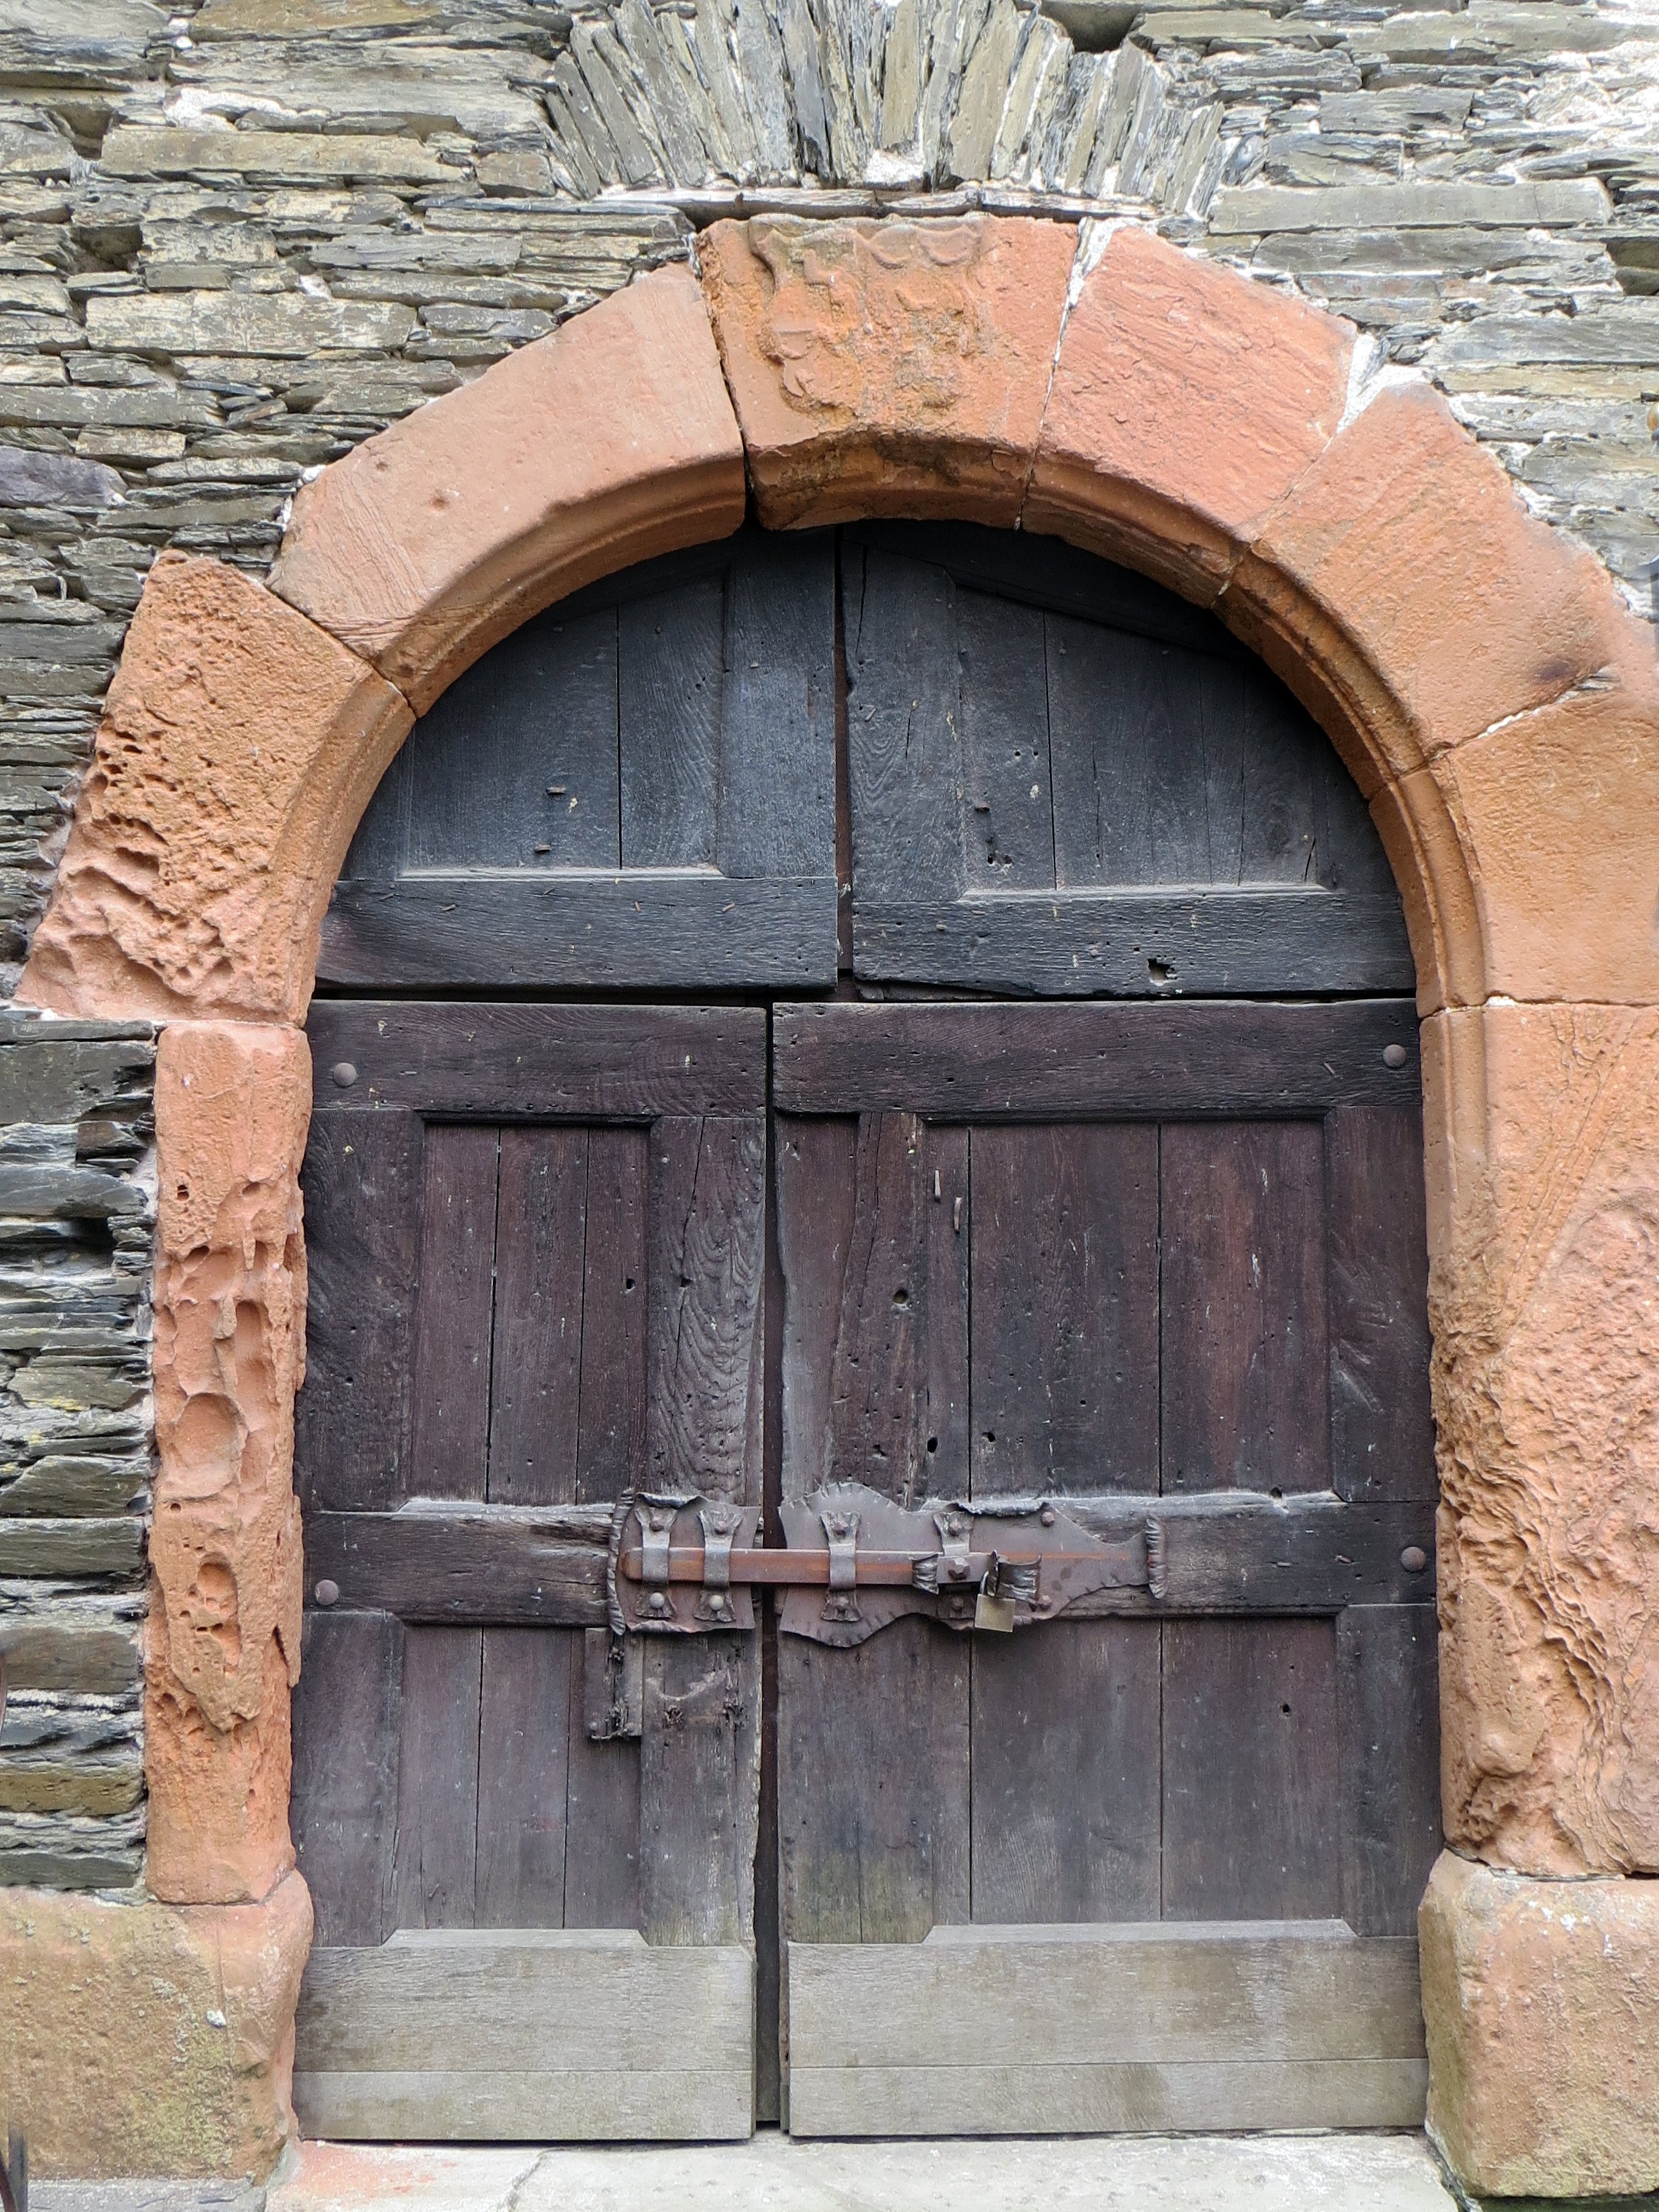
architecture, wood, window, wall, stone, arch, facade, brick, door, goal, archway, iron, brickwork, input, natural stone, truss, ancient history